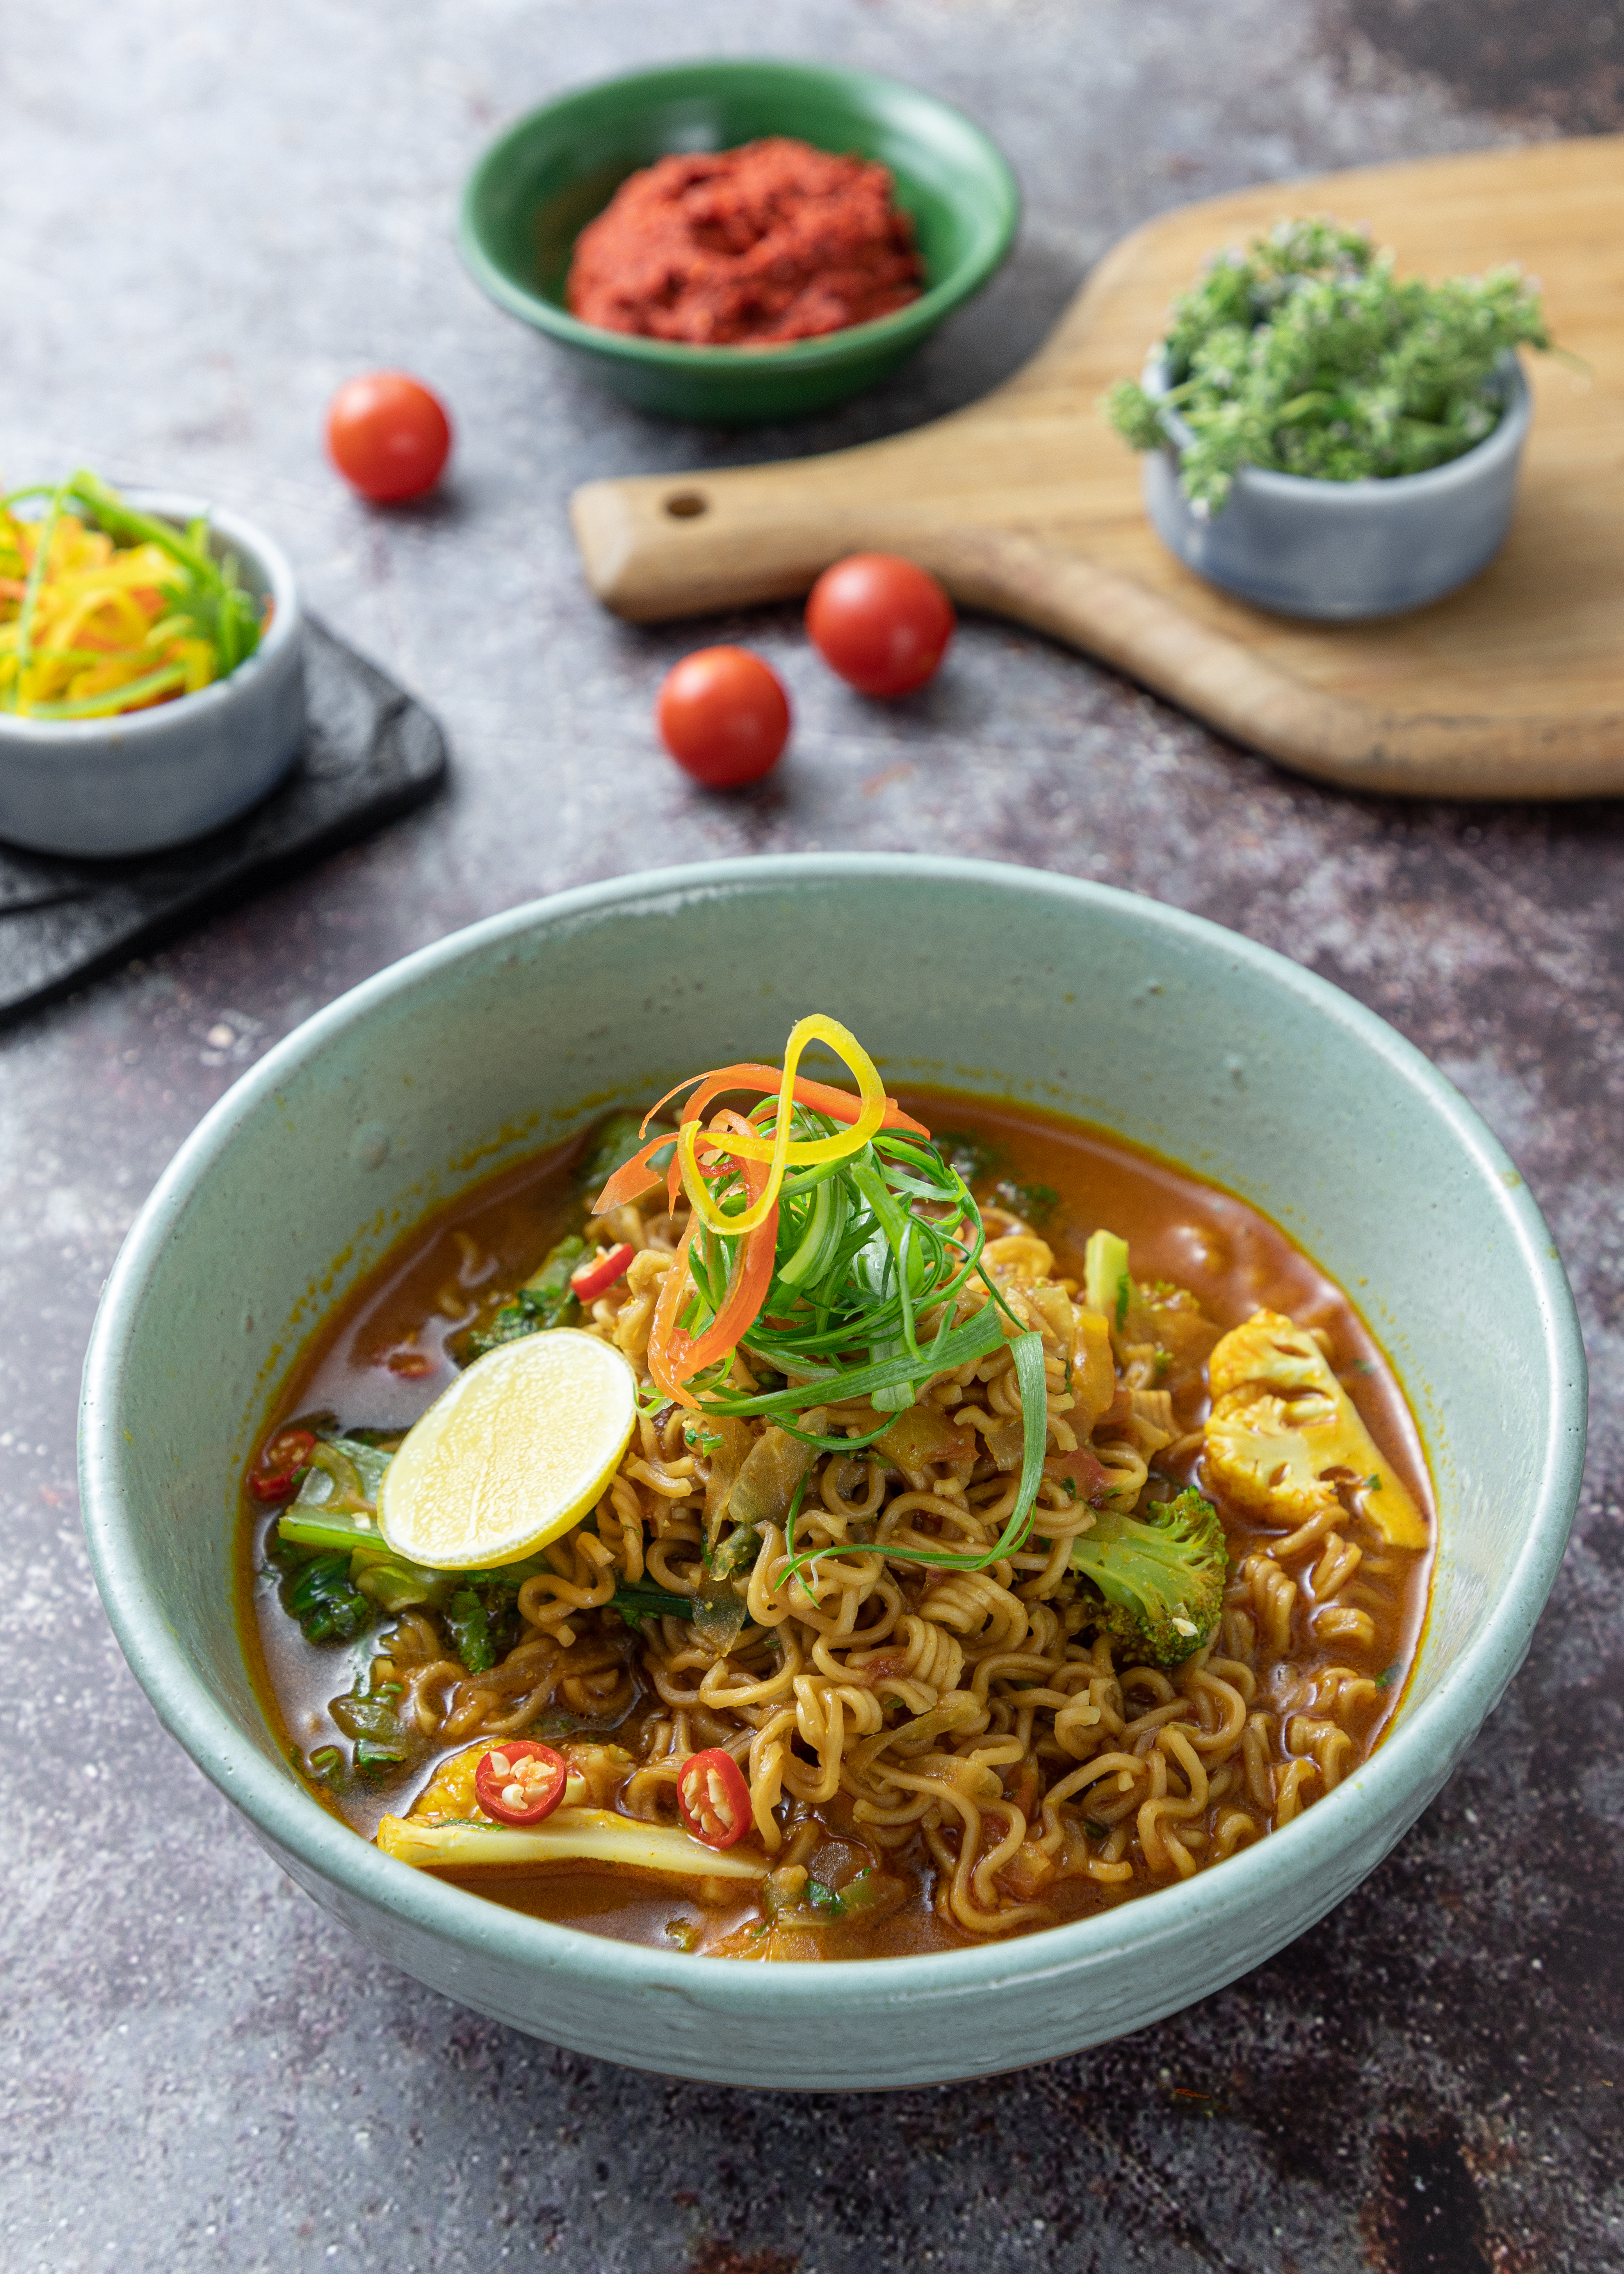
dish, food, cuisine, ingredient, noodle, produce, pancit, Mee siam, recipe, vegetarian food, chinese food, thai food, indomie, mi rebus, capellini, singapore style noodles